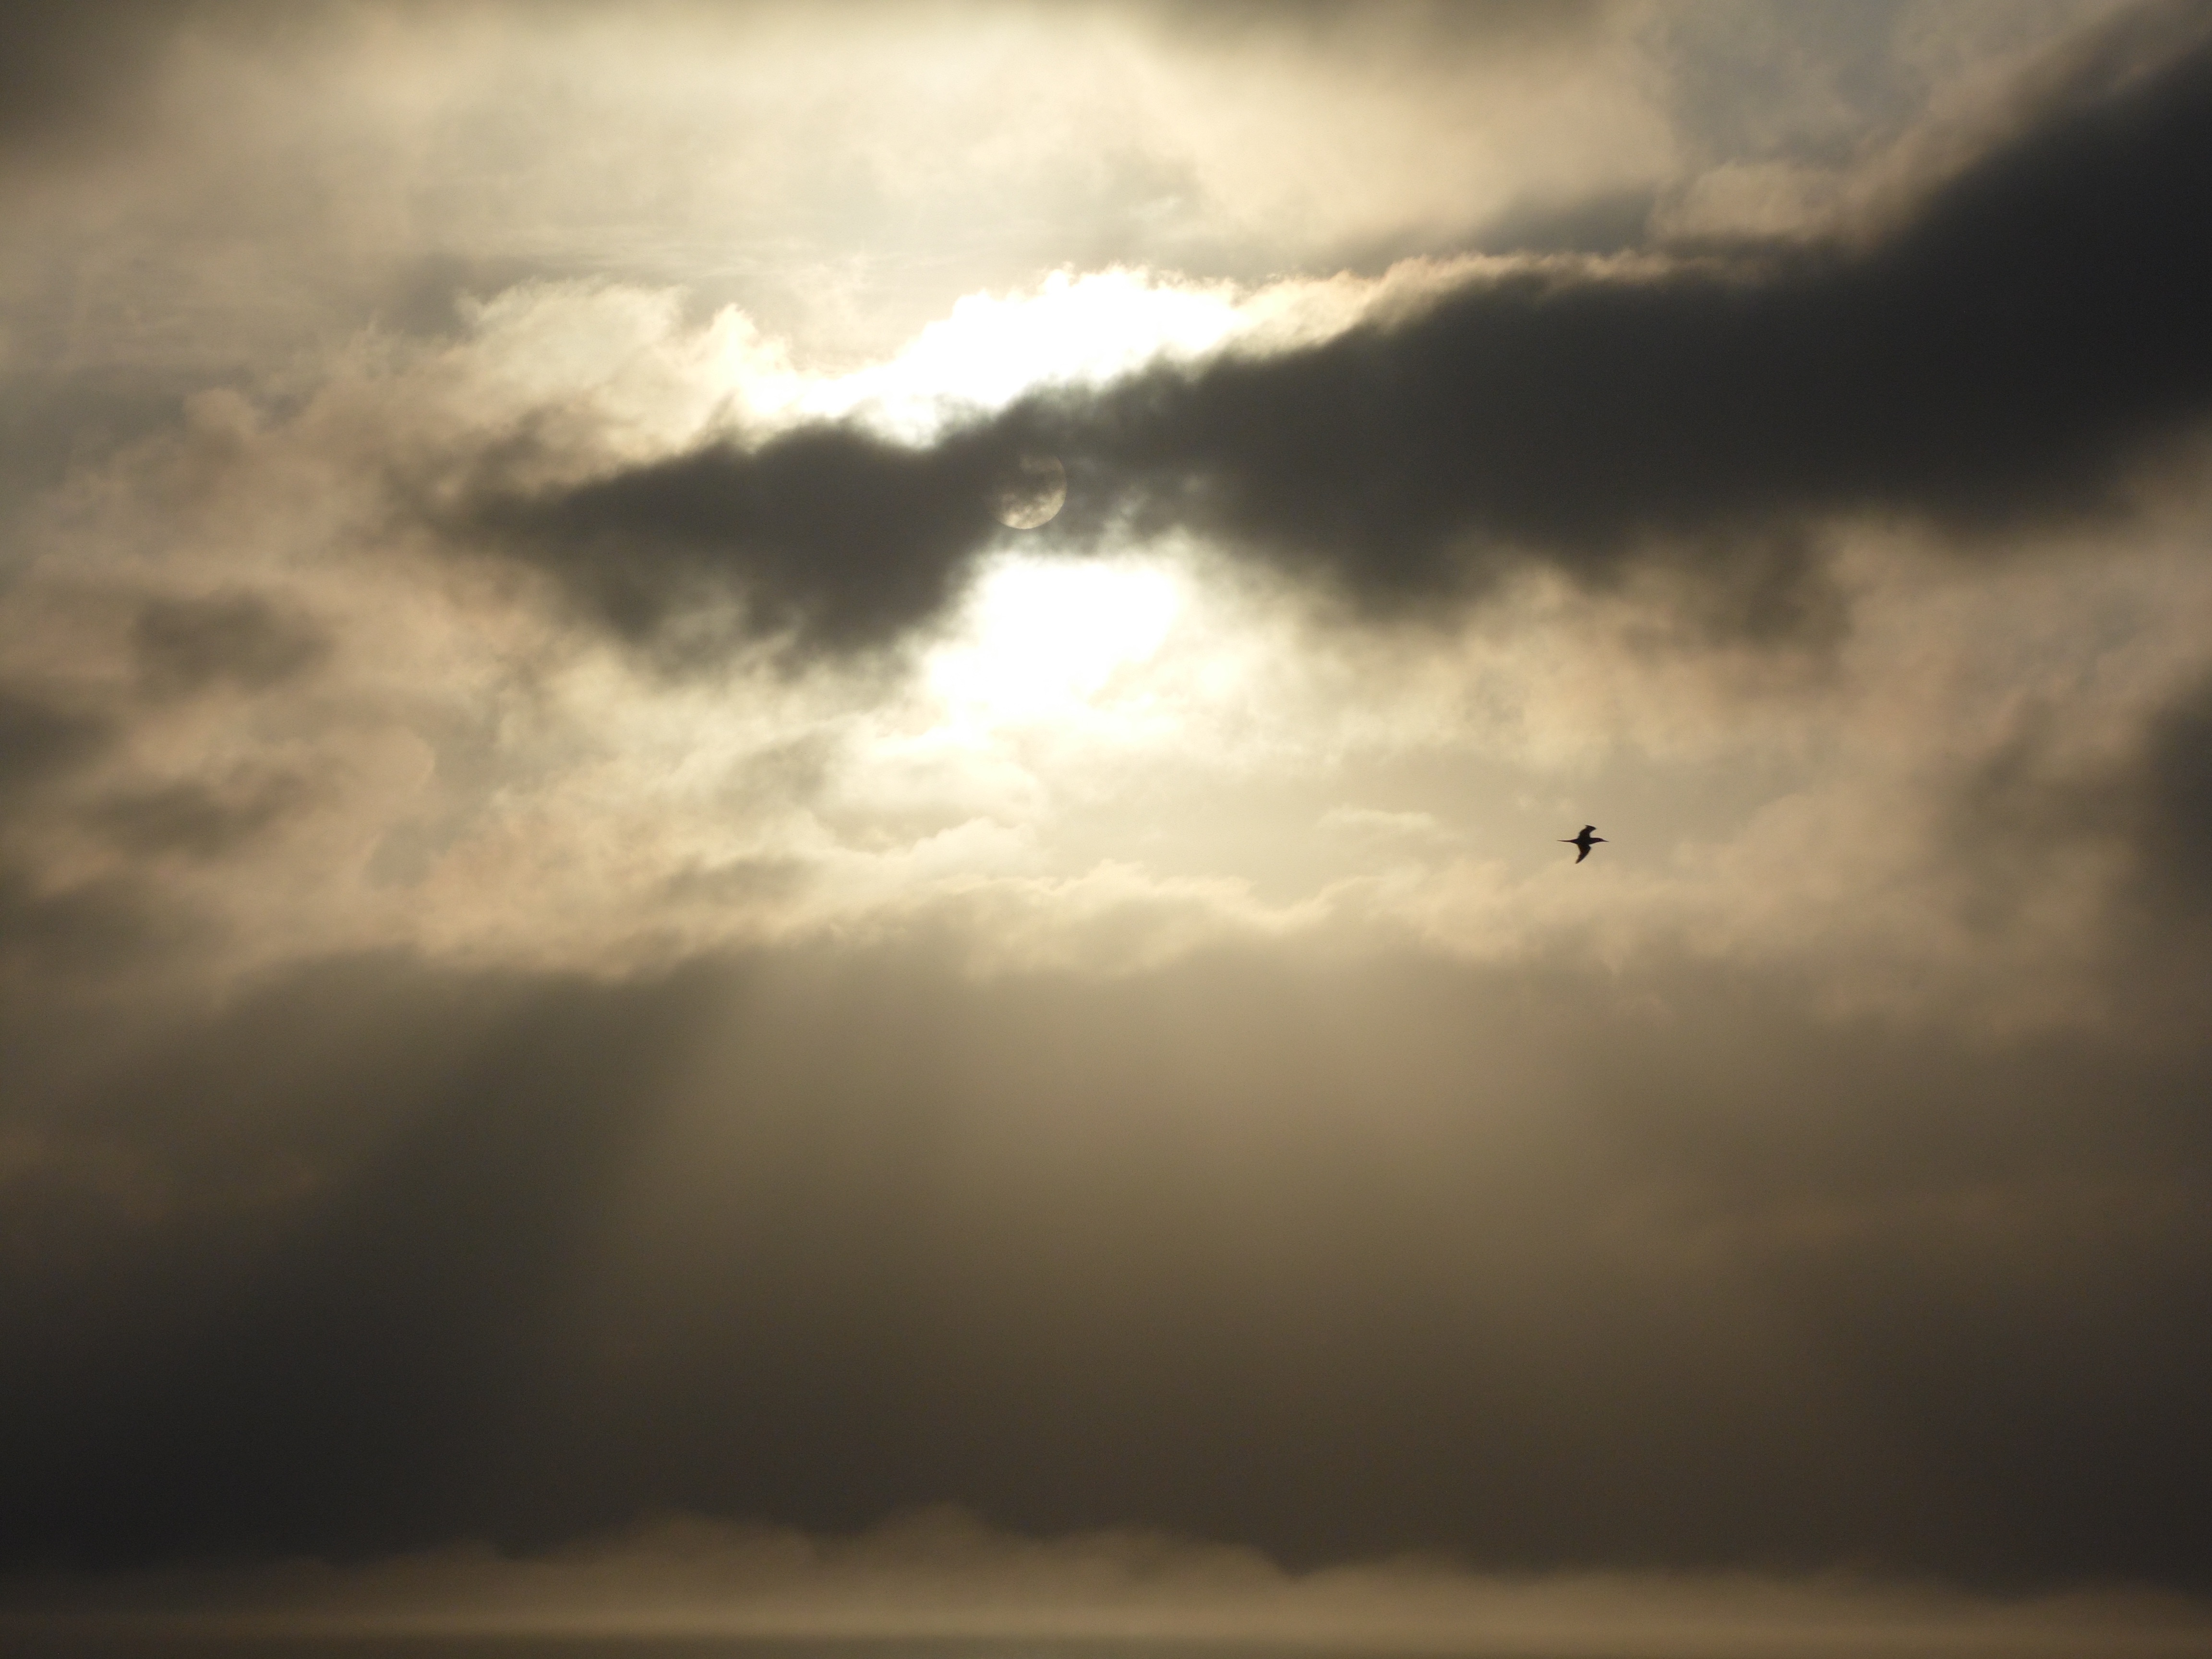
sea, horizon, light, cloud, sky, sun, sunrise, sunset, sunlight, morning, dawn, atmosphere, dusk, evening, weather, darkness, meteorological phenomenon, atmospheric phenomenon, atmosphere of earth